P1 Motorsport

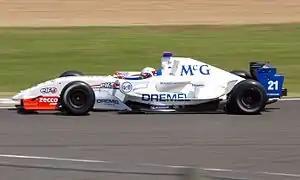
Shown at Siverstone in 2008.

P1 Motorsport was a British racing team based in Norfolk, England. They formerly compete in the World Series by Renault. In 2013, the team was purchased by Strakka Racing owner-driver Nick Leventis and was renamed to P1 by Strakka Racing.